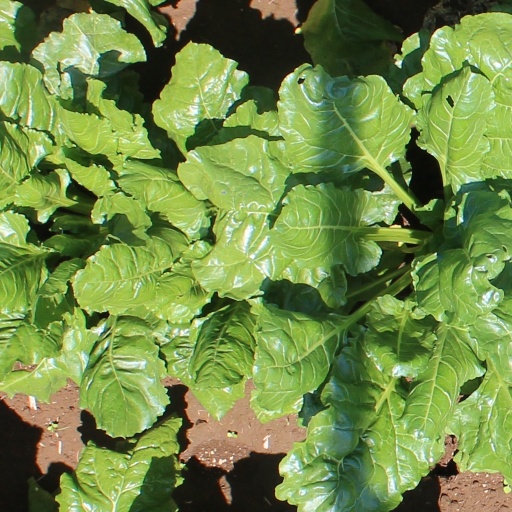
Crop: sugar beet